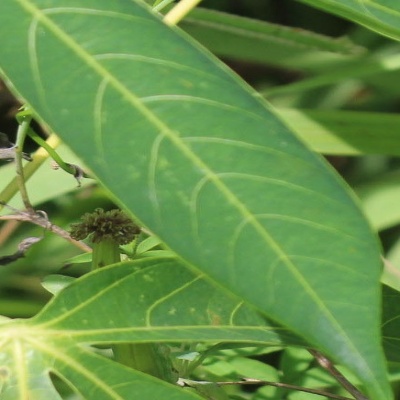
Crop: Cassava
Condition: green mite